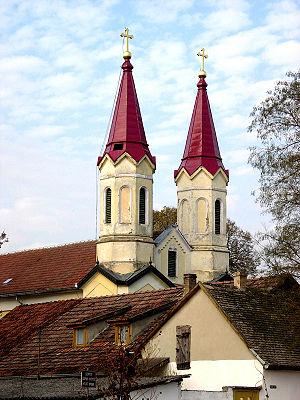
Doroslovo est une localité de Serbie située dans la province autonome de Voïvodine et sur le territoire de la Ville de Sombor, district de Bačka occidentale. Au recensement de 2011, elle comptait 1 485 habitants.